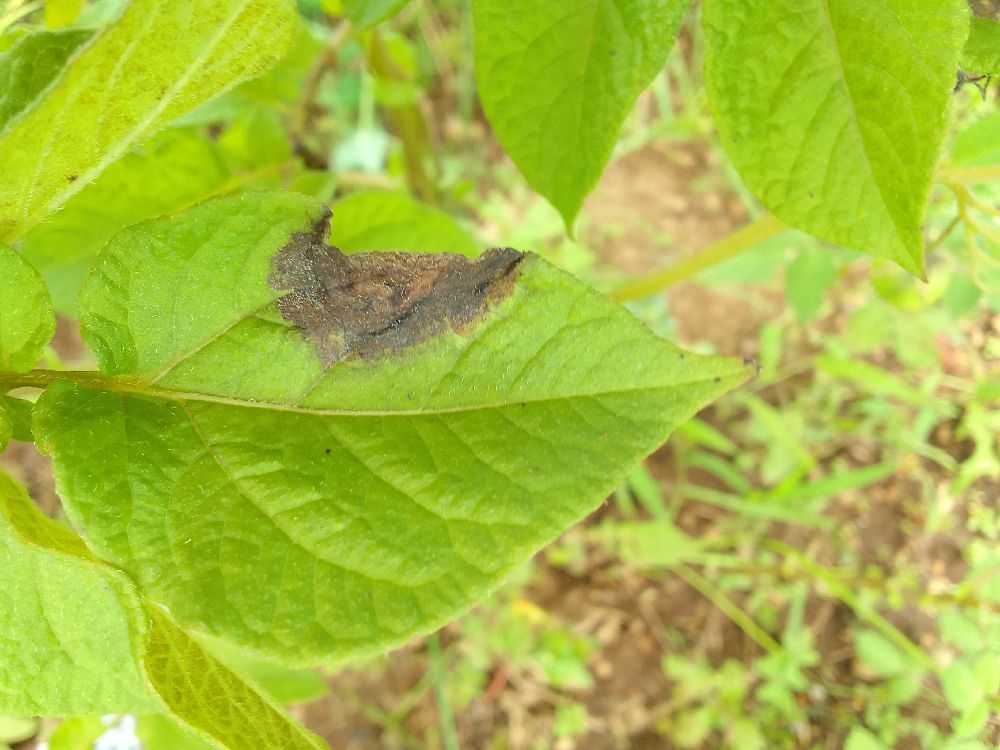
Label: Late blight